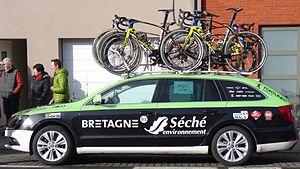
Reportage réalisé le dimanche 1er mars à l'occasion du départ et de l'arrivée de Kuurne-Bruxelles-Kuurne 2015 à Kuurne, Belgique.
L'équipe Arkéa-Samsic est une équipe de cyclisme sur route professionnelle française. Depuis 2020, elle a le statut d'UCI ProTeam. Elle est dirigée par Emmanuel Hubert.